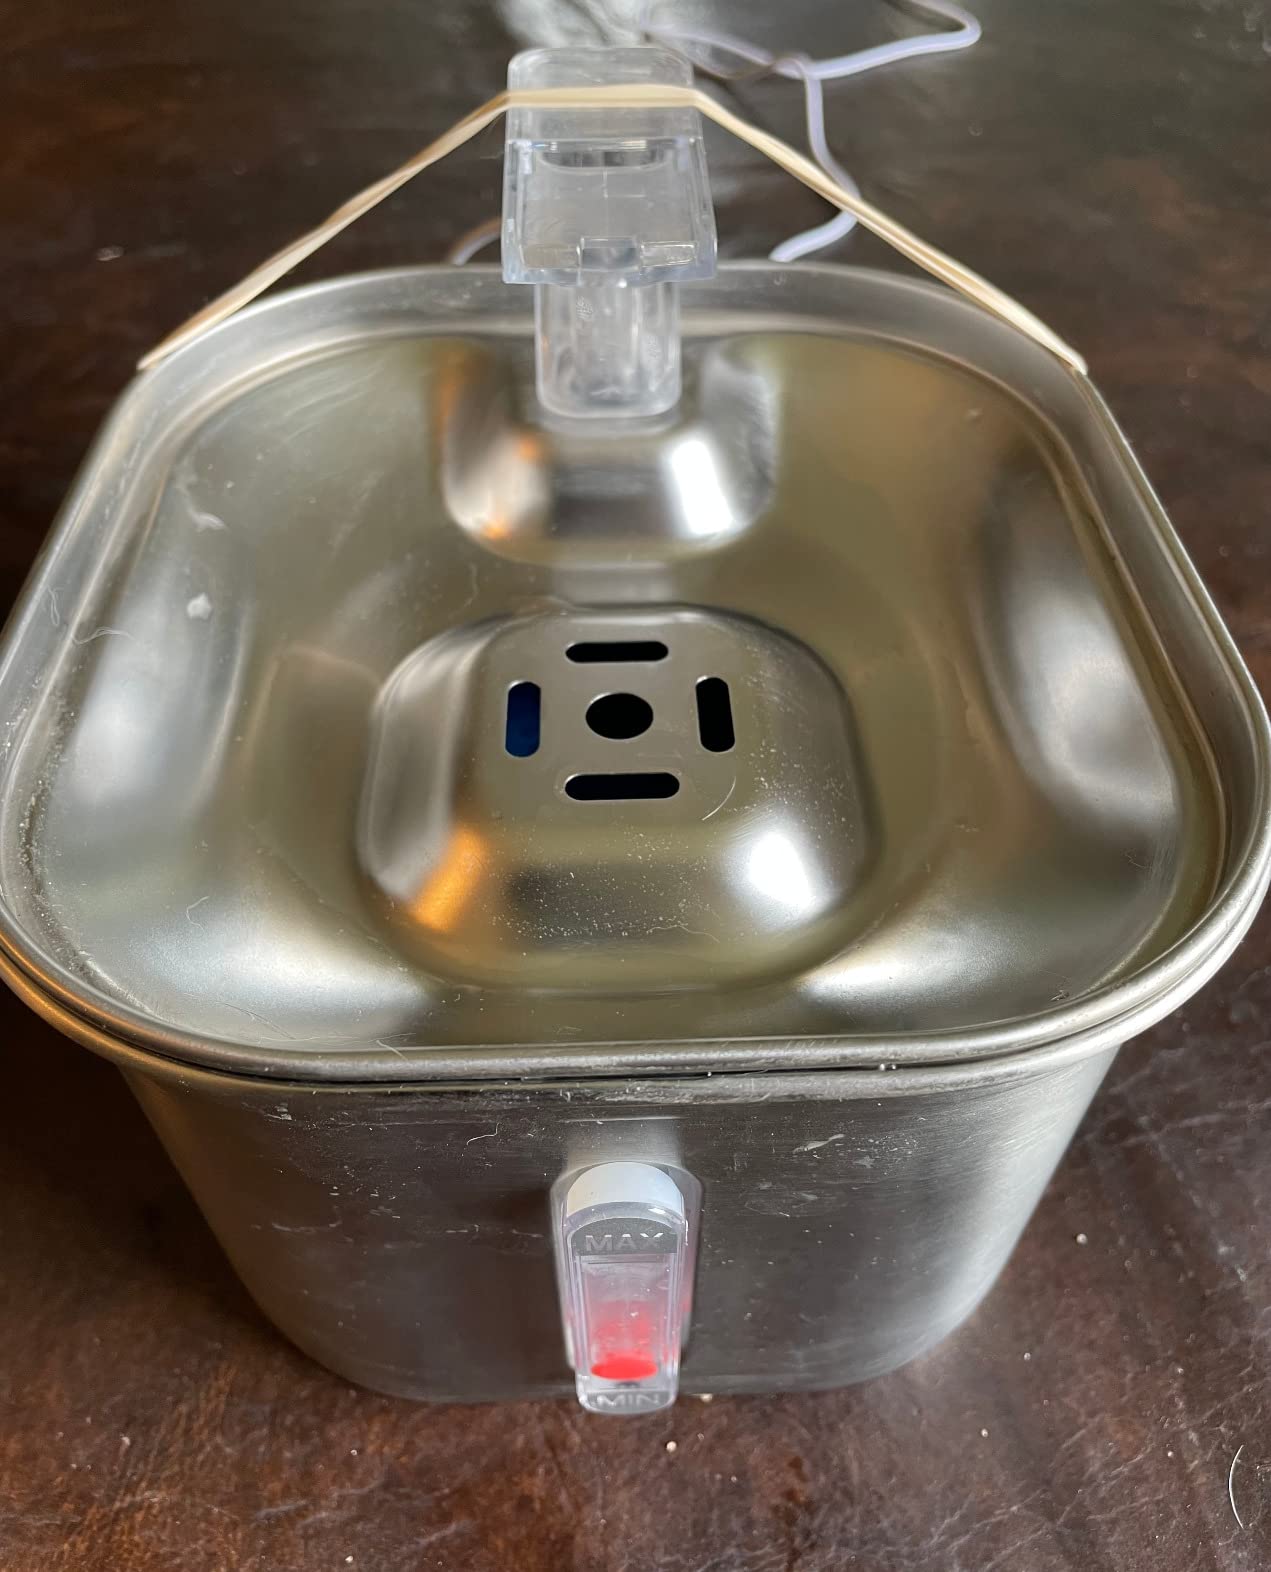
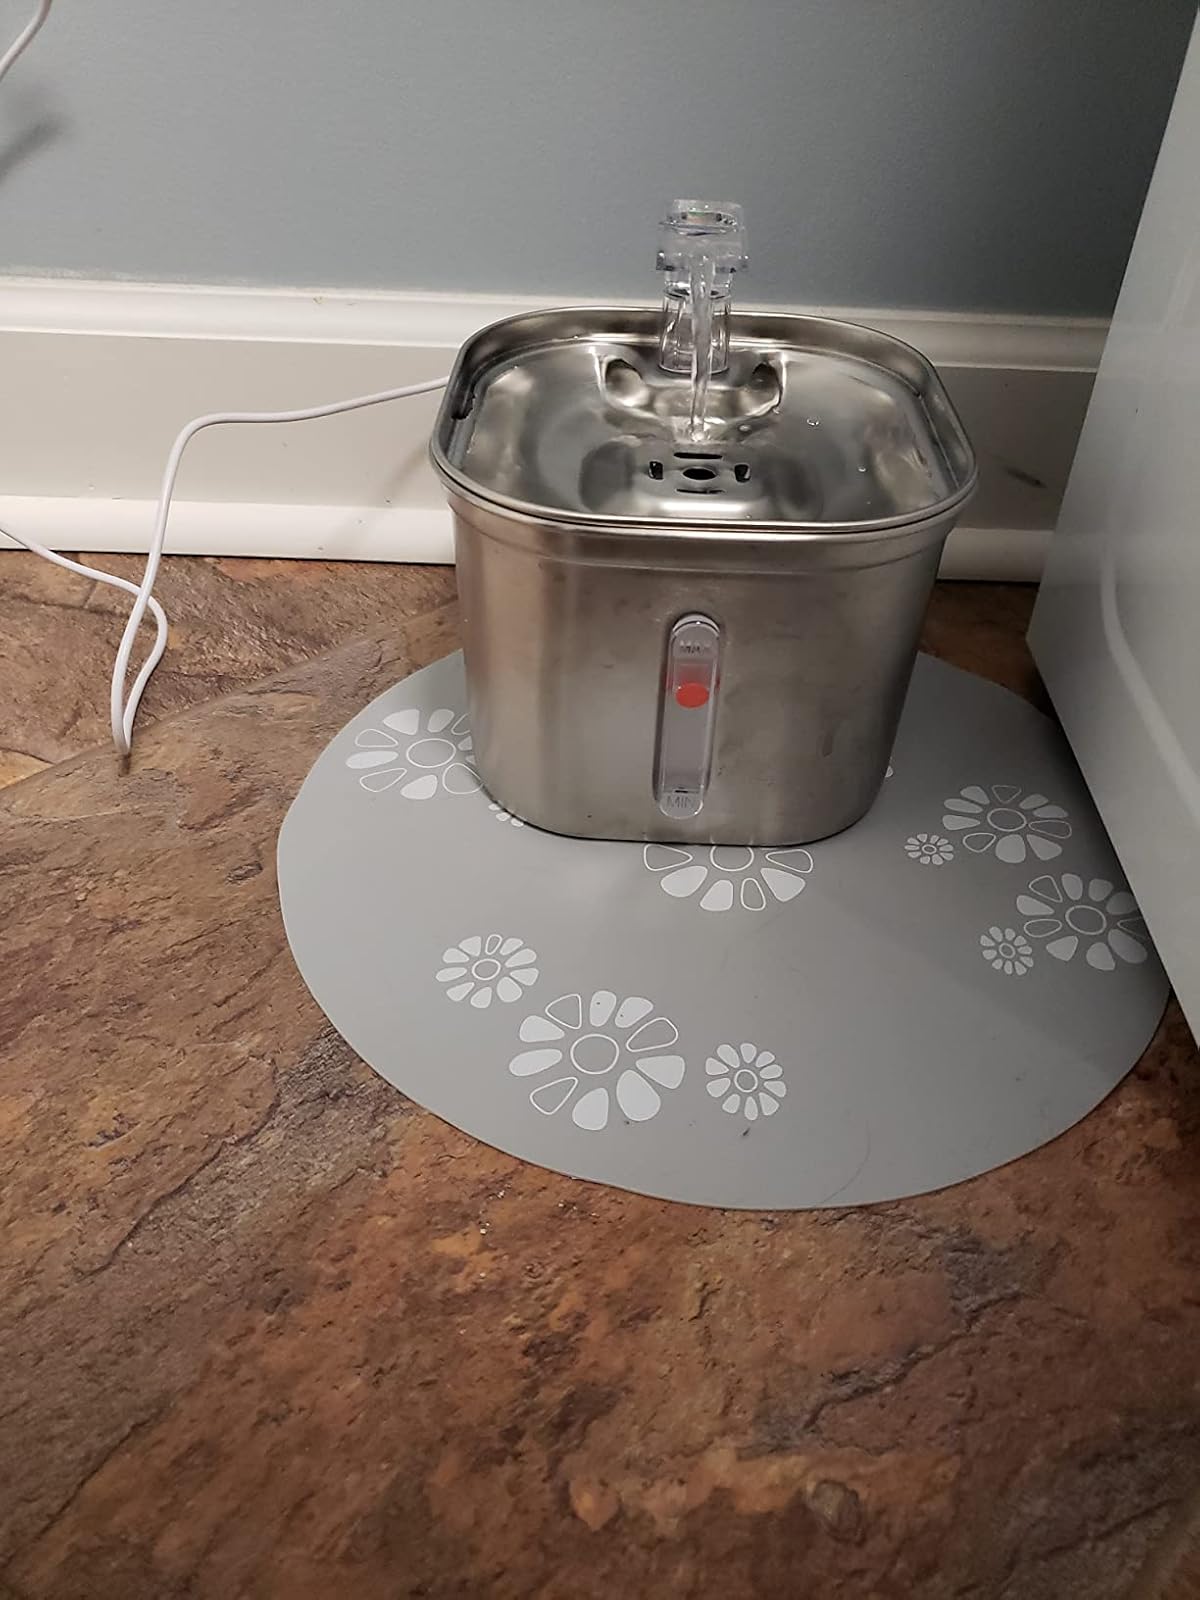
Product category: items_bowl
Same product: yes